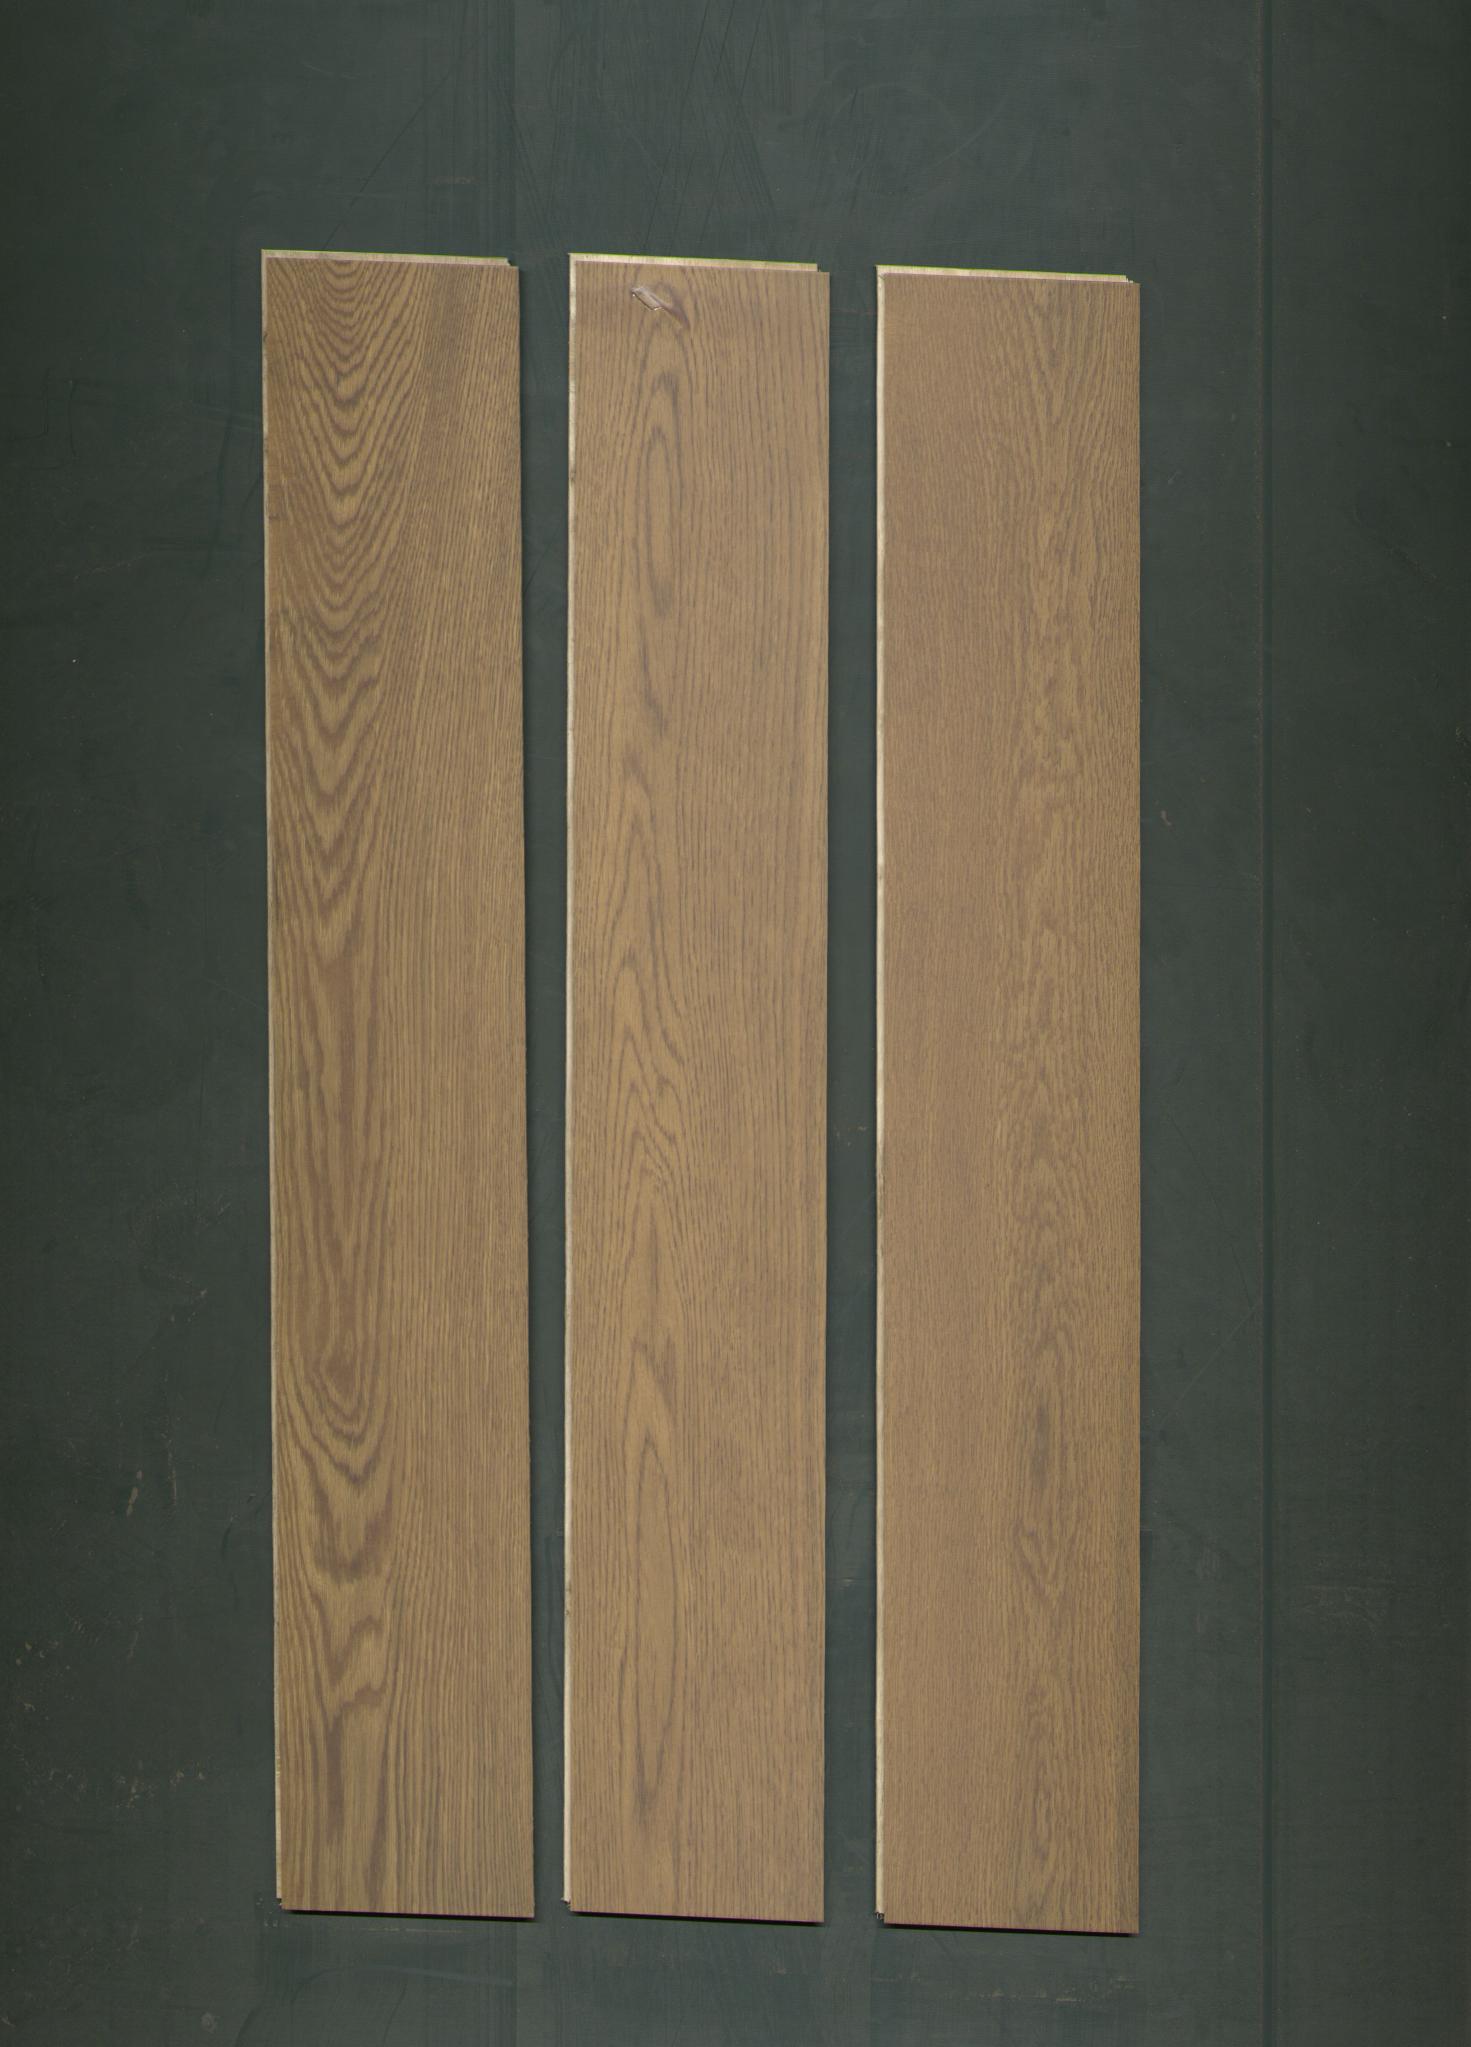
Label: mixers